Ghost Team

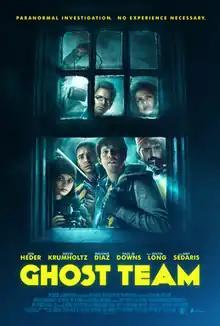
Theatrical release poster

Ghost Team is a 2016 independent comedy-thriller film directed by Oliver Irving from a screenplay by Peter Warren, based on a story by Irving and Warren. The film's cast includes Jon Heder, David Krumholtz, Melonie Diaz, Paul W. Downs with Justin Long and Amy Sedaris. "Ghost Team" examines the things some people believe in to escape the monotony of everyday life and get through the day.